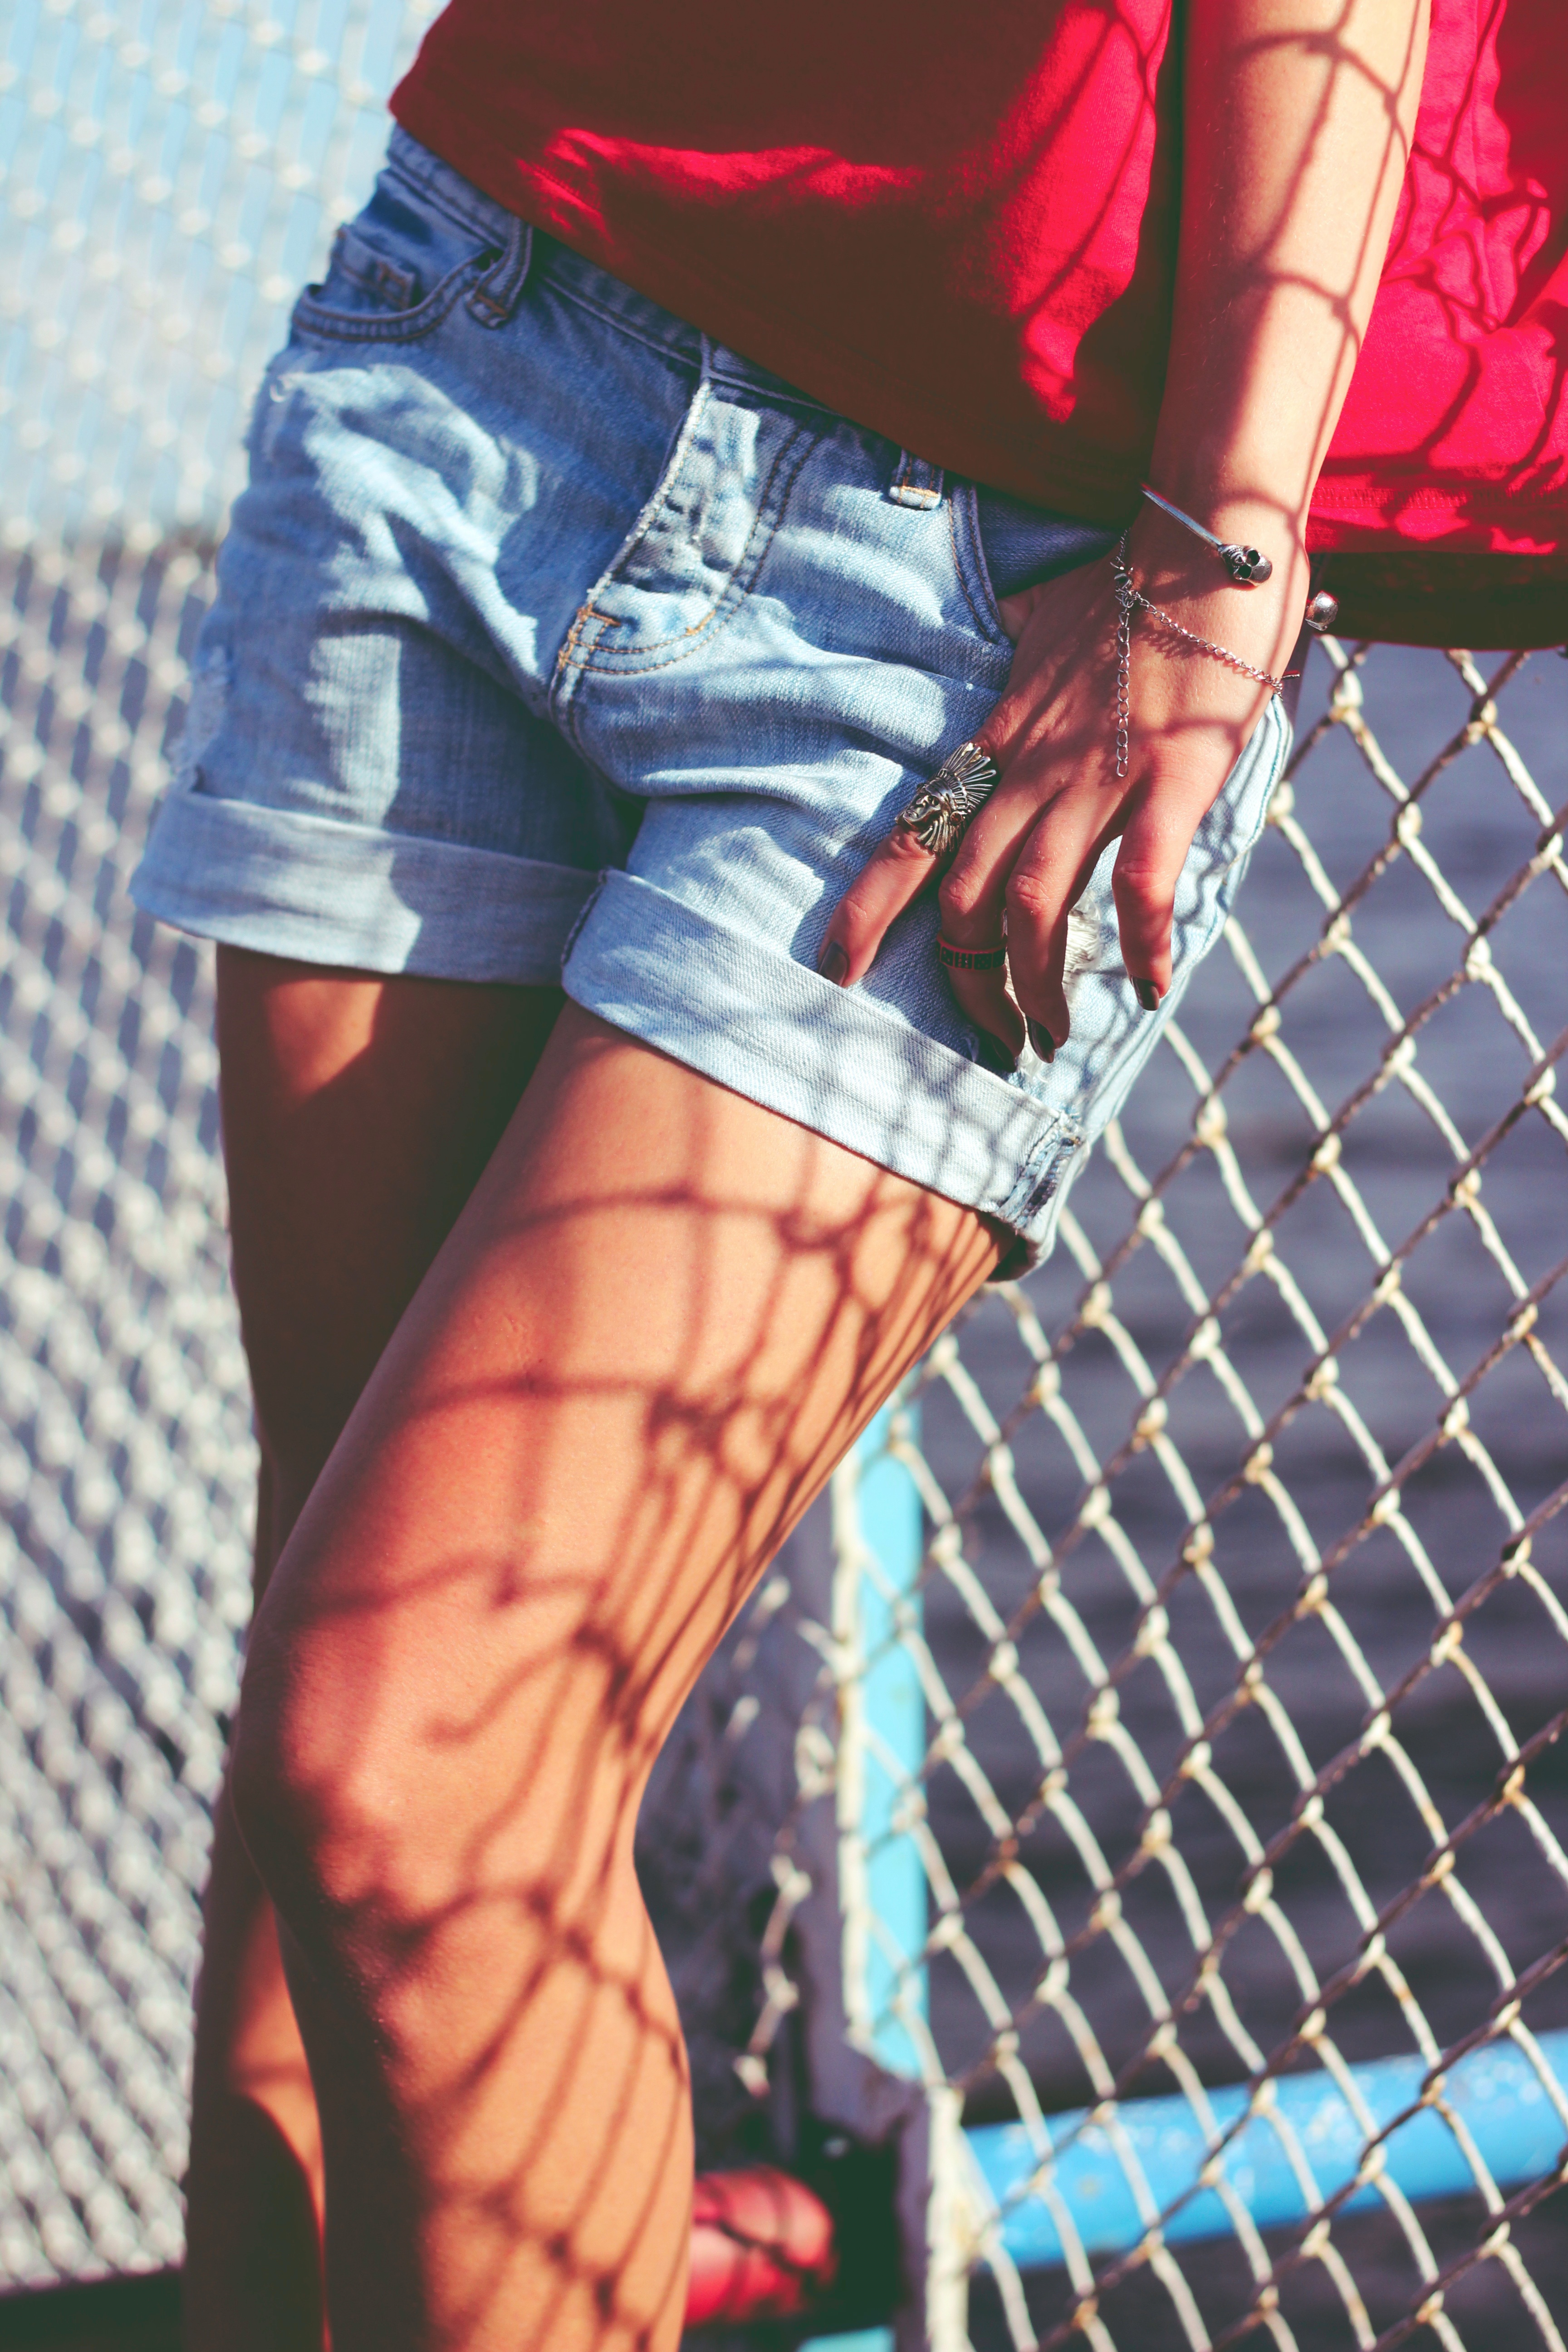
person, fence, girl, woman, female, leg, pattern, clothing, healthy, arm, denim, human body, caucasian, posing, legs, shorts, body, fit, costume, slim, abdomen, torso